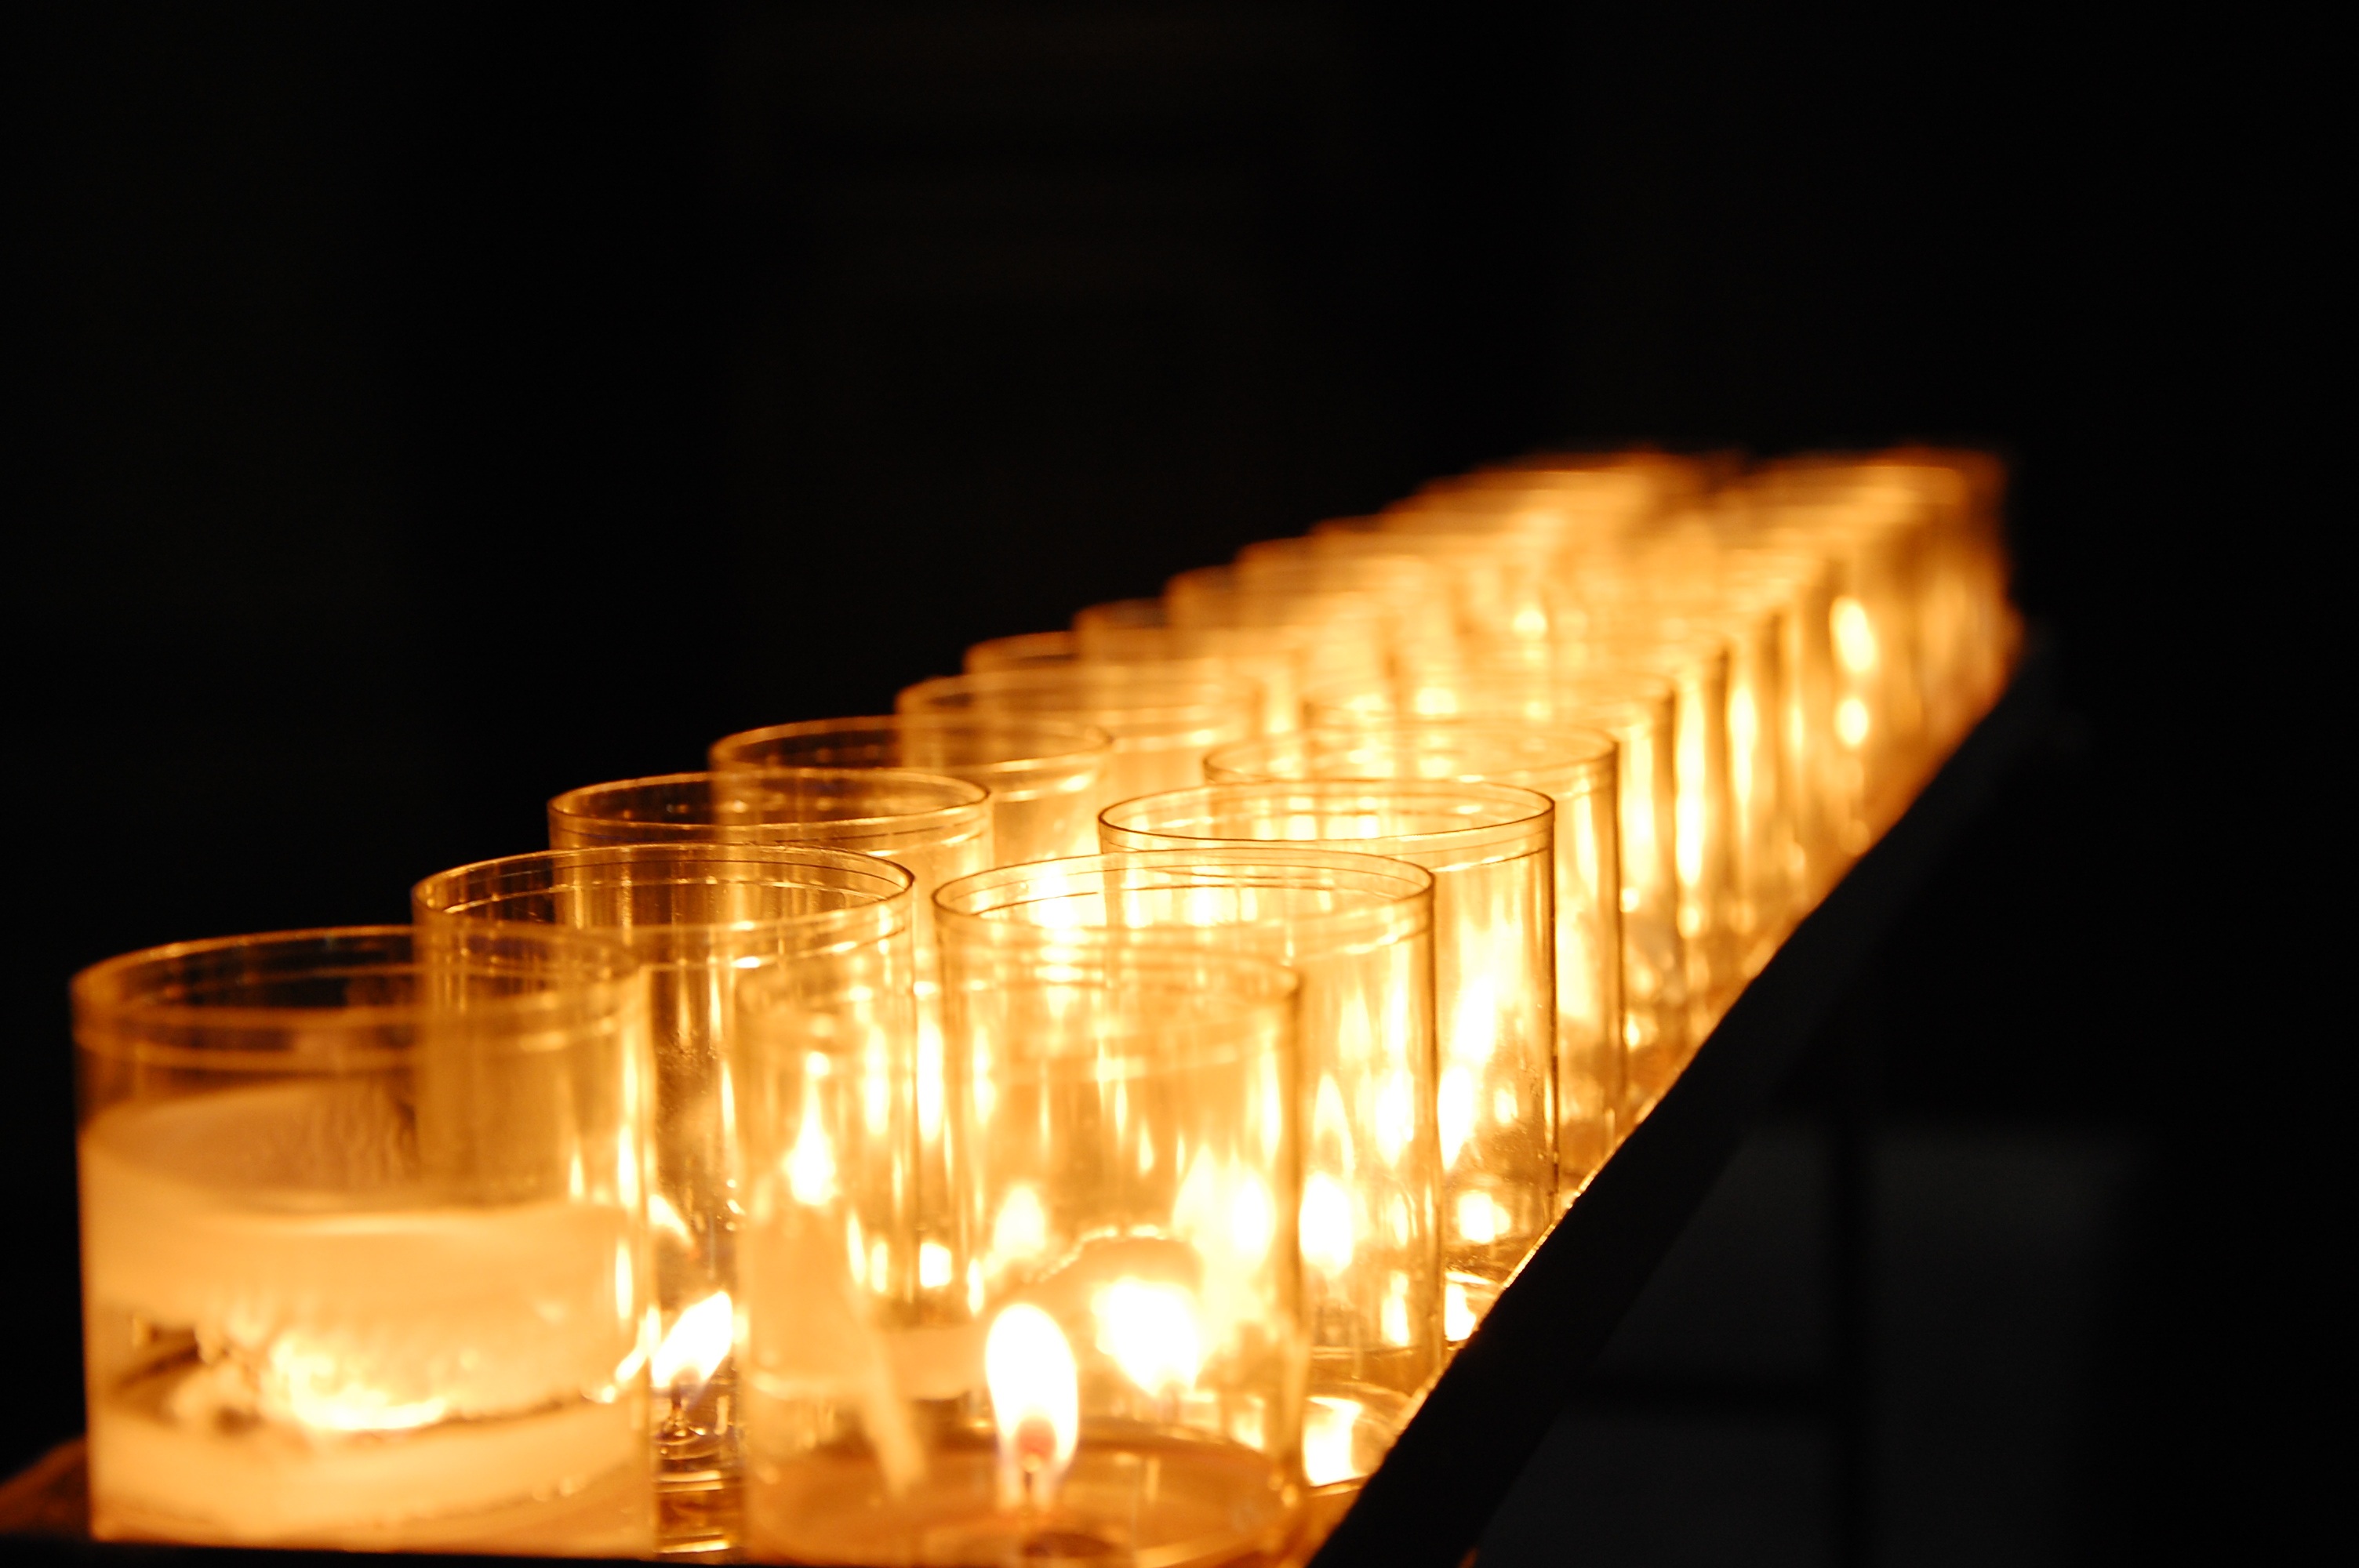
light, night, sunlight, reflection, flame, darkness, church, yellow, candle, lighting, close up, candles, candlelight, macro photography